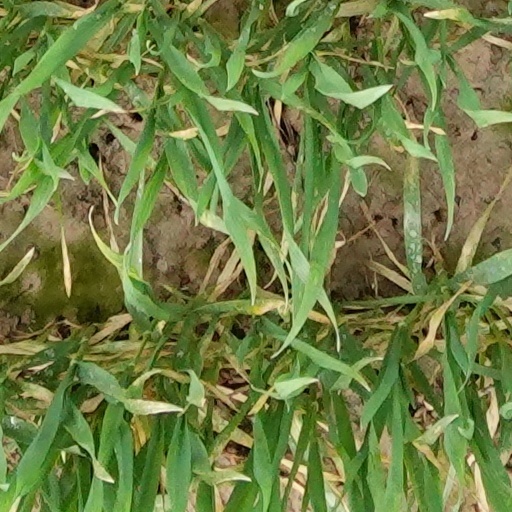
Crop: wheat